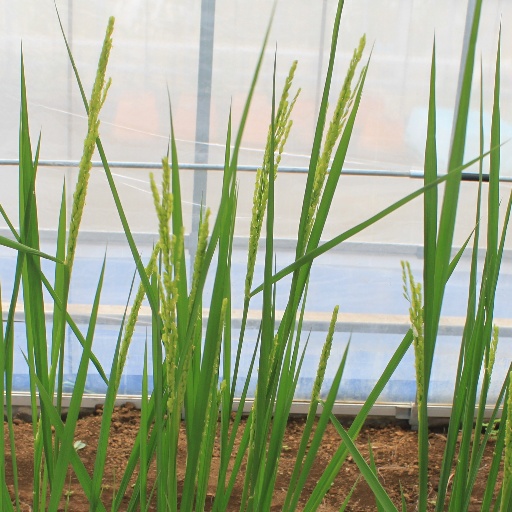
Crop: rice